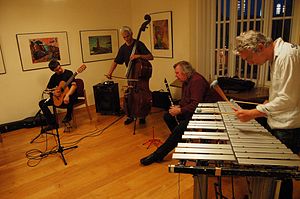
Theo Jörgensmann / Diskografi
Theo Jörgensmann Freedom Trio med Christopher Dell; 2011
Theo Jörgensmann, er en tysk klarinettist, orkesterleder og komponist. Han regnes blandt de førende klarinetspillere i Free Jazz.